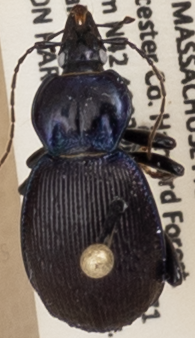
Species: Sphaeroderus stenostomus lecontei
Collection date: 2018-06-19
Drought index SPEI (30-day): -0.9
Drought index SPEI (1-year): -0.54
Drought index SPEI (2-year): -0.8